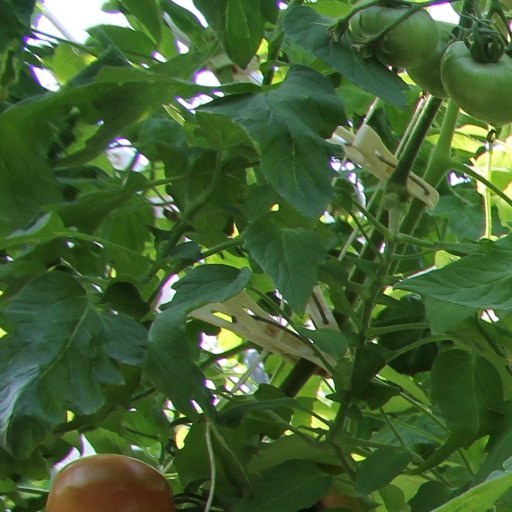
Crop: tomato